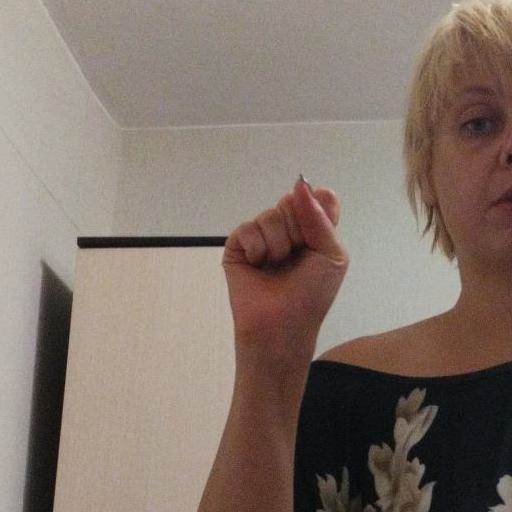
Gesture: fist